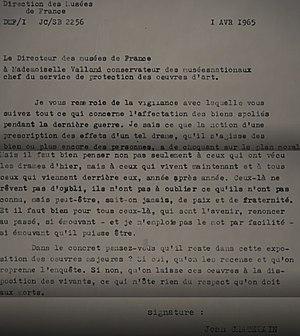
Jean Chatelain, né le 23 novembre 1916 à Nice, et mort le 18 avril 1996 à Paris, est un enseignant universitaire et écrivain français.